Bariadorgia

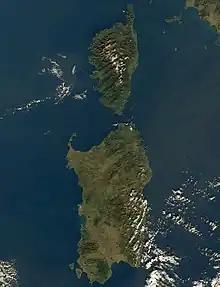
The islands of Sardinia "(south)" and Corsica where Bariadorgia is found.

While Bariadorgia was first mentioned in 1822 growing in the commune of Sartène on Corsica under the synonym Carcajola, ampelographers such as Gustave Foëx of the Viticultural College at the University of Montpellier and colleague of Pierre Viala have speculated since at least the early 20th century that grape was likely introduced from neighboring Sardinia. The commune of Alghero on the northwest coast of the island has been mentioned as the possible home of Bariadorgia.